2022 Hazfi Cup final

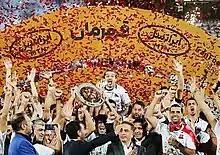
celebration of Nassaji team

2022 Hazfi Cup Final was the final match of the 35th edition of Hazfi Cup that was held between Nassaji Mazandaran and Aluminium Arak at Azadi Stadium in Tehran on 27 April 2022.